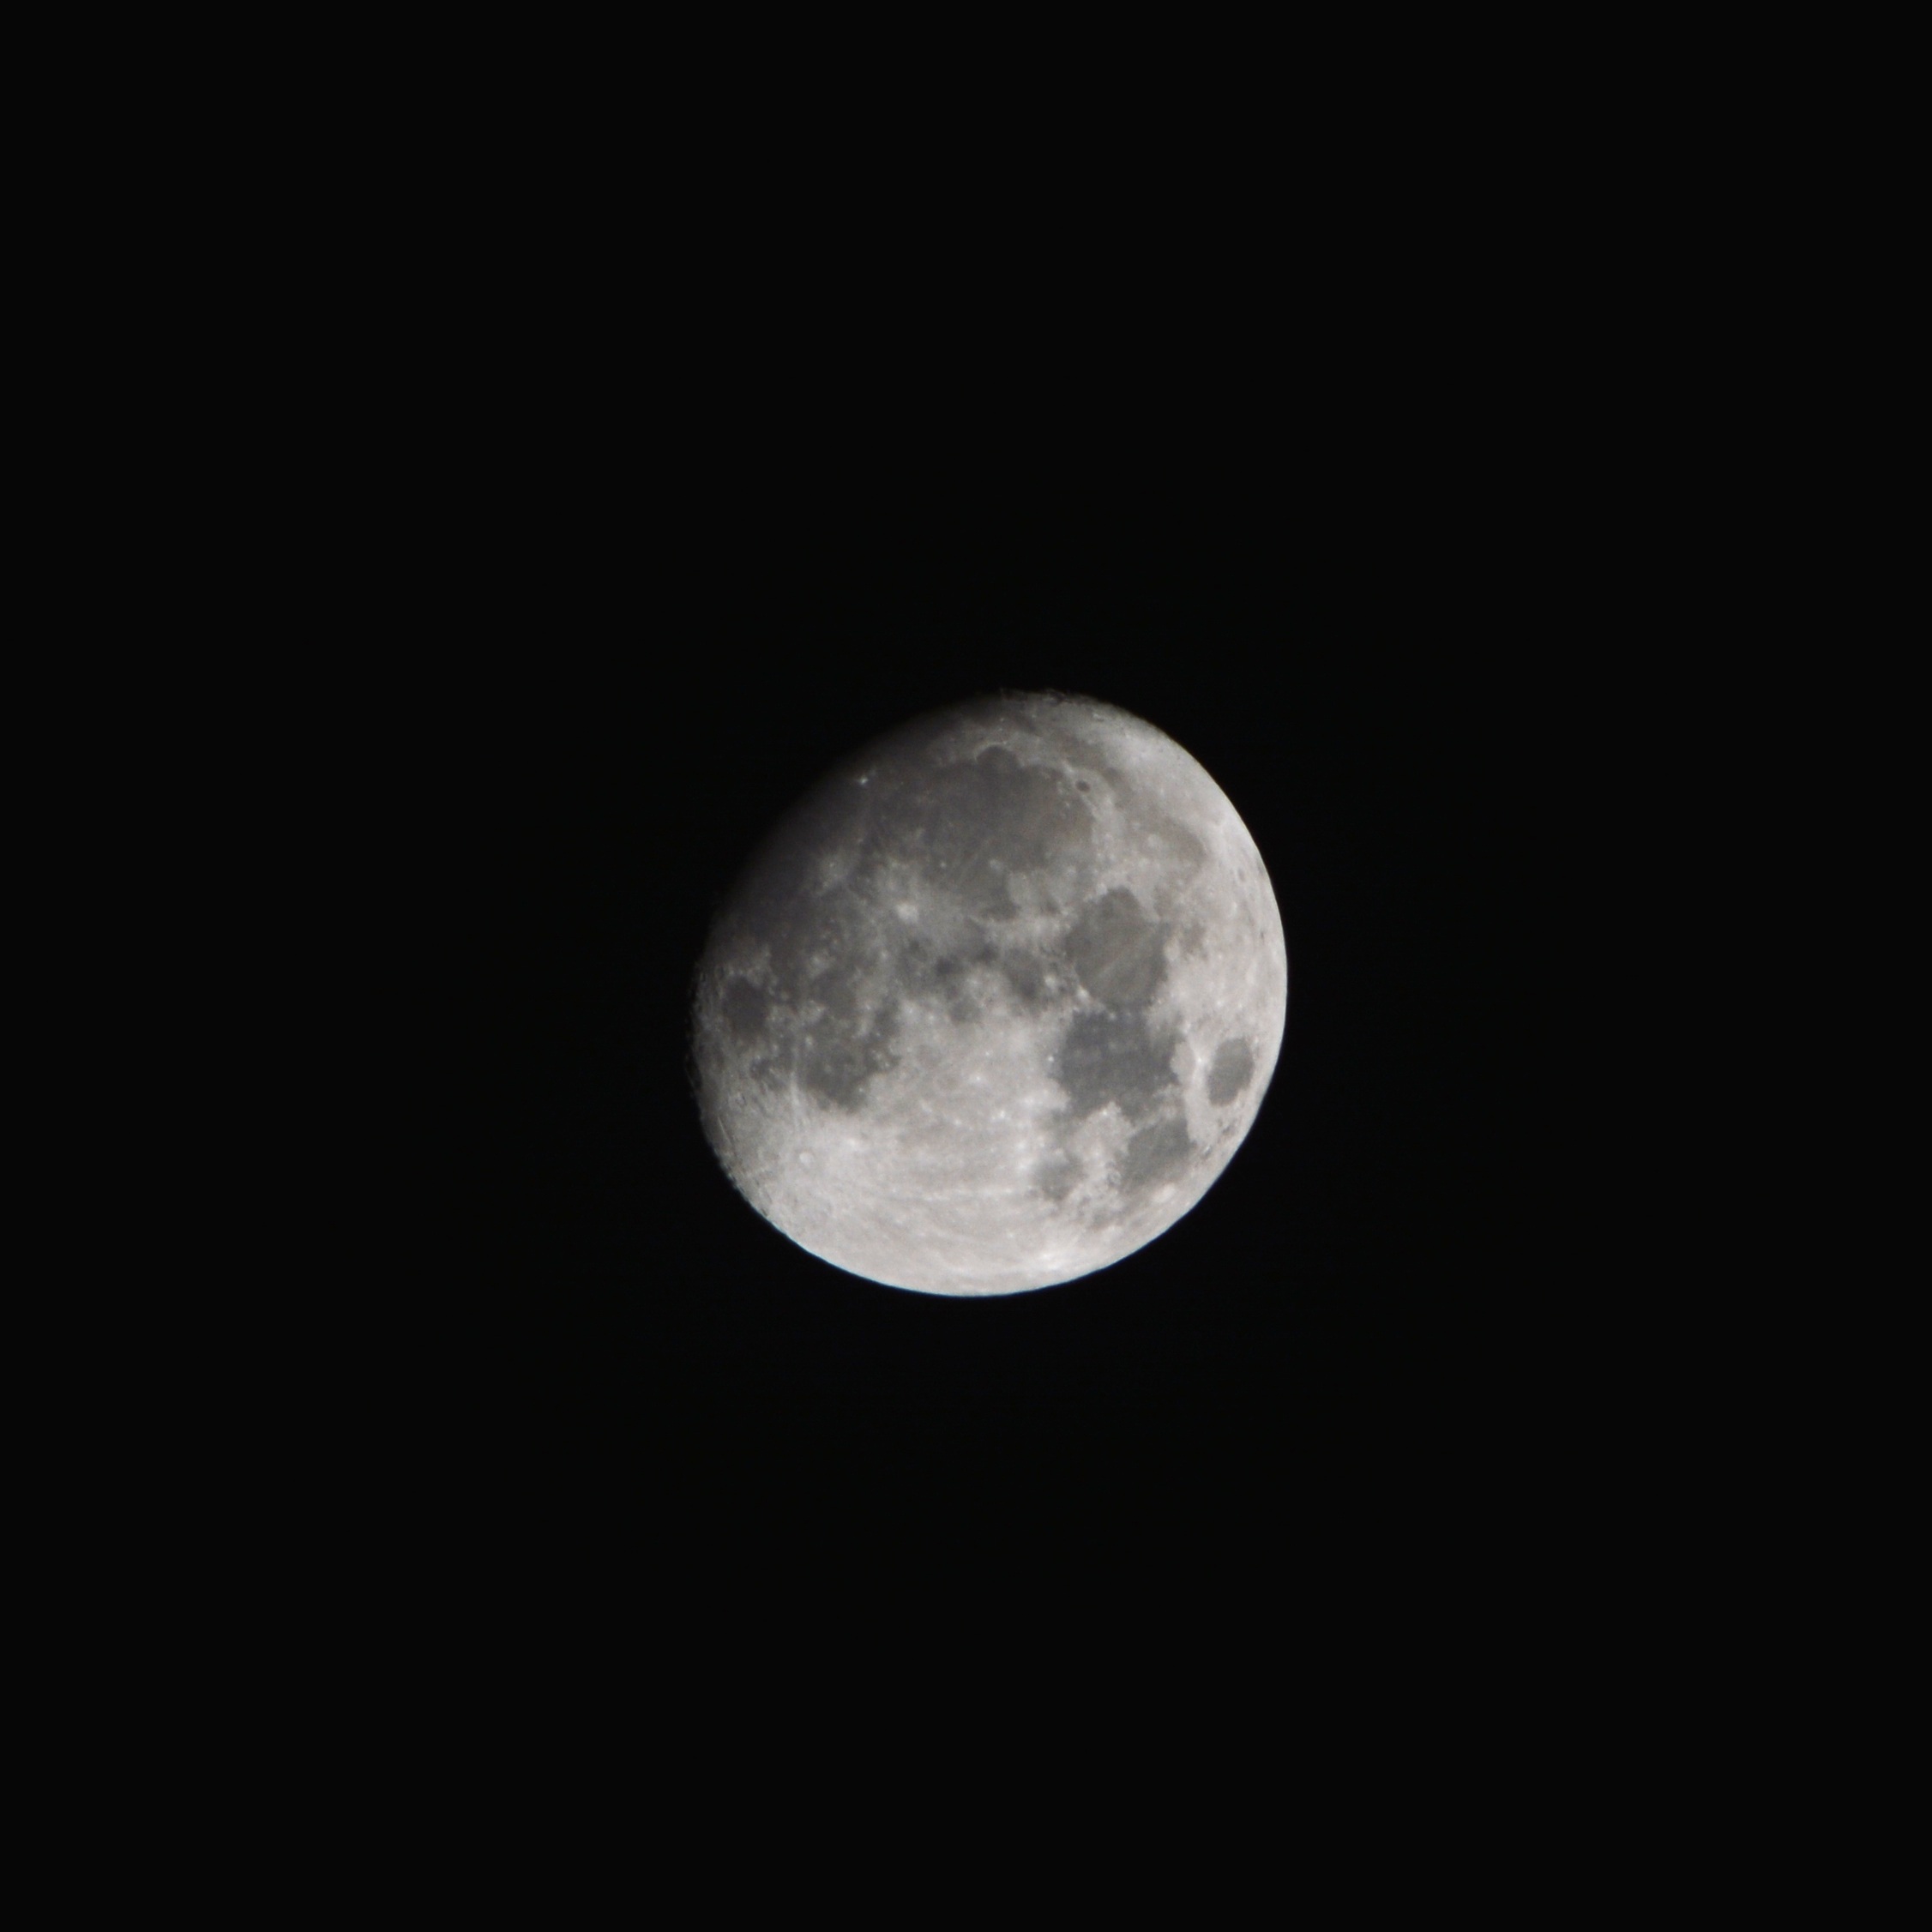
black and white, sky, night, atmosphere, moon, full moon, circle, the night sky, astronomical object